Freddie Mercury

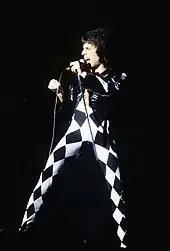
A flamboyant personality on stage, Mercury, pictured wearing a Harlequin outfit in 1977, adopted glam rock aesthetics in the 1970s.

Radio disc jockey Kenny Everett met Mercury in 1974, when he invited the singer onto his Capital London breakfast show. As two of Britain's most flamboyant, outrageous and popular entertainers, they shared much in common and became close friends. In 1975, Mercury visited Everett, bringing with him an advance copy of the single "Bohemian Rhapsody". Despite doubting that any station would play the six-minute track, Everett placed the song on the turntable, and, after hearing it, exclaimed: "Forget it, it's going to be number one for centuries". Although Capital Radio had not officially accepted the song, Everett talked incessantly about a record he possessed but could not play. He then frequently proceeded to play the track with the excuse: "Oops, my finger must've slipped." On one occasion, Everett aired the song fourteen times over a single weekend. Capital's switchboard was overwhelmed with callers inquiring when the song would be released.